2007 Iowa Hawkeyes football team

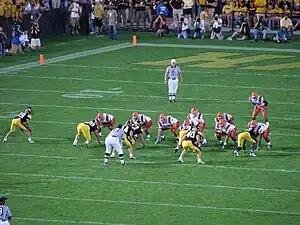
Iowa's defense lines up against Syracuse on September 9, 2007.

Behind a strong defensive performance, the Hawkeyes shut out the Syracuse Orange at Kinnick Stadium. Rebounding from a shaky performance against Northern Illinois, Christensen threw for 278 yards and four touchdowns, three of them to tight end Tony Moeaki. On special teams, Kenny Iwebema blocked two field goals to help preserve the worst loss for Syracuse coach Greg Robinson in his tenure with the Orange. After the game, Syracuse running back Curtis Brinkley said: